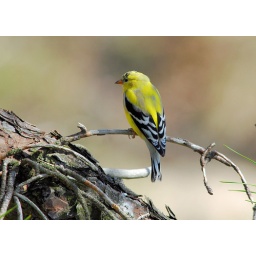
A colorful male Goldfinch. Taken in April 2009